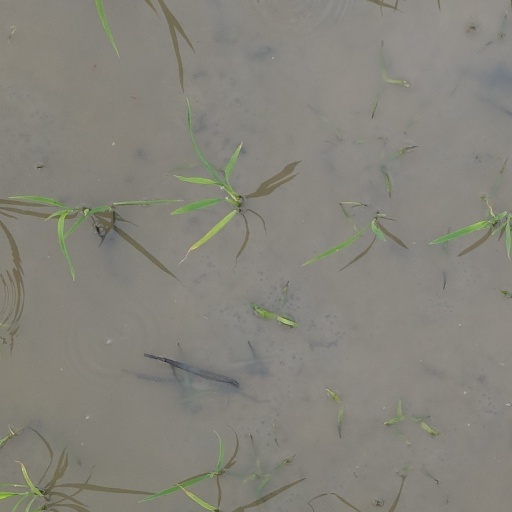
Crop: rice